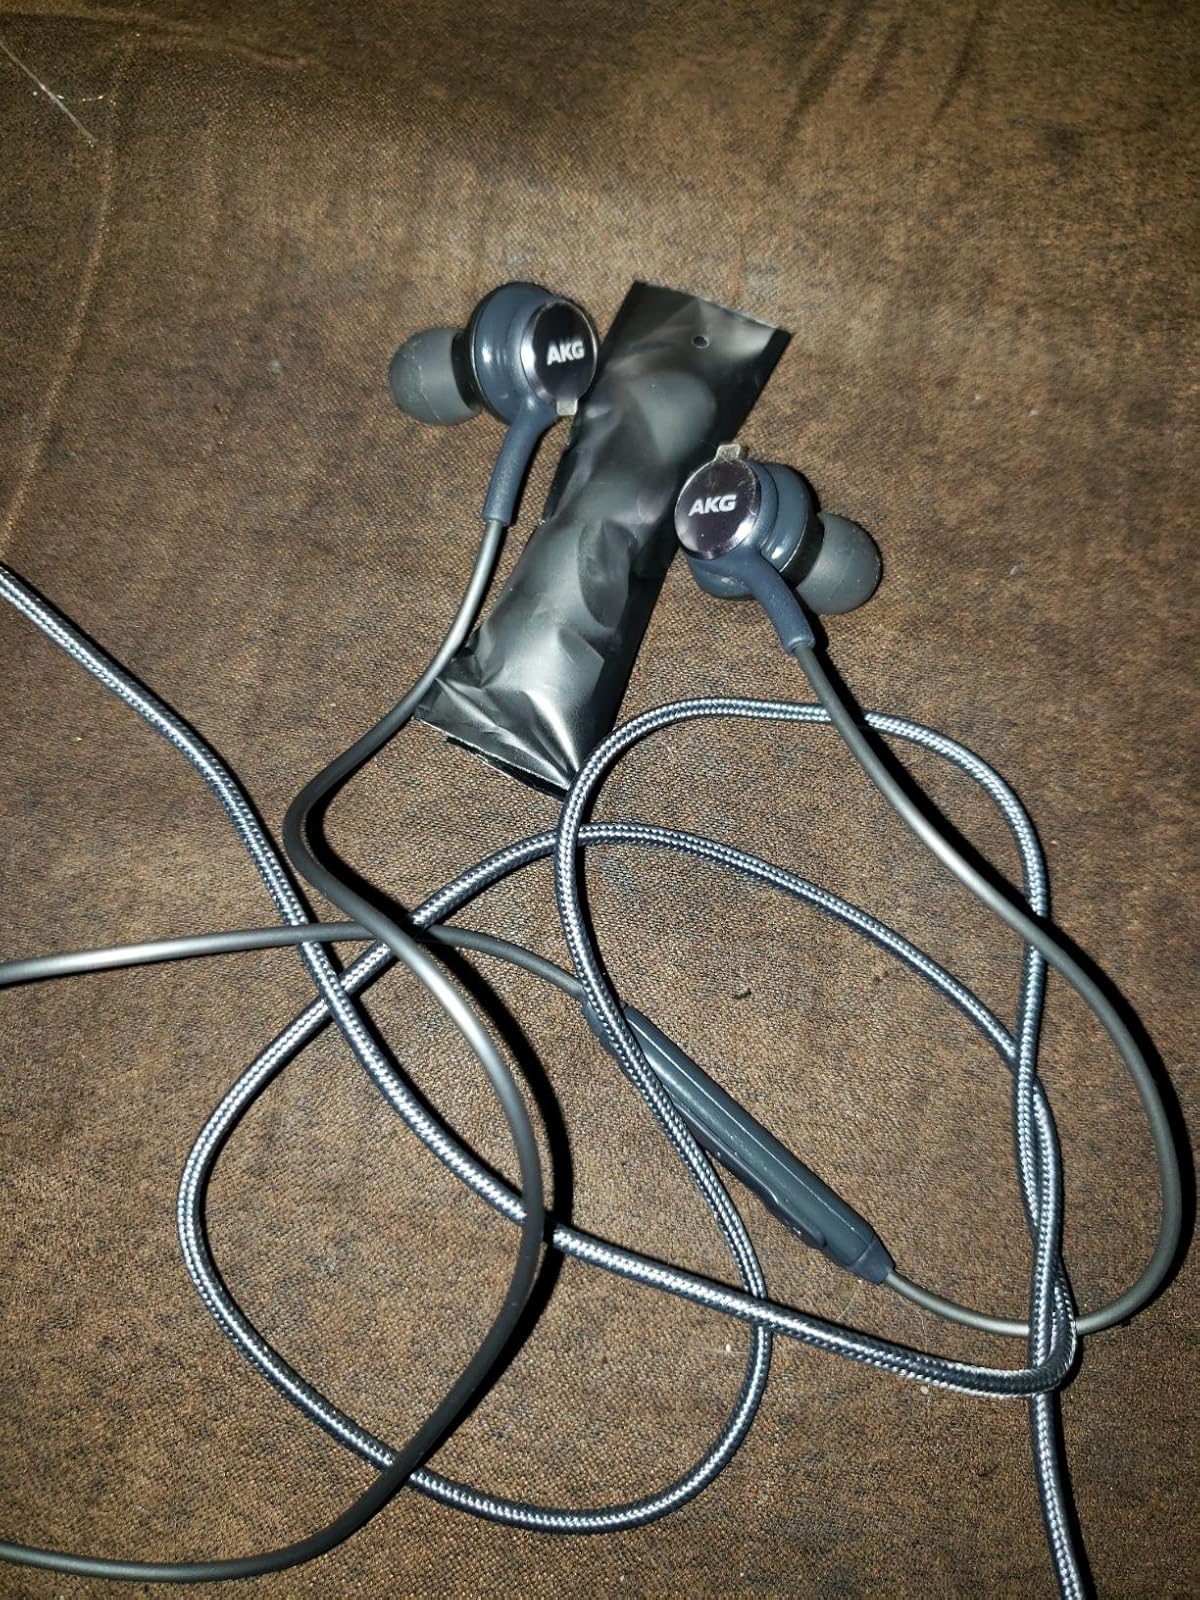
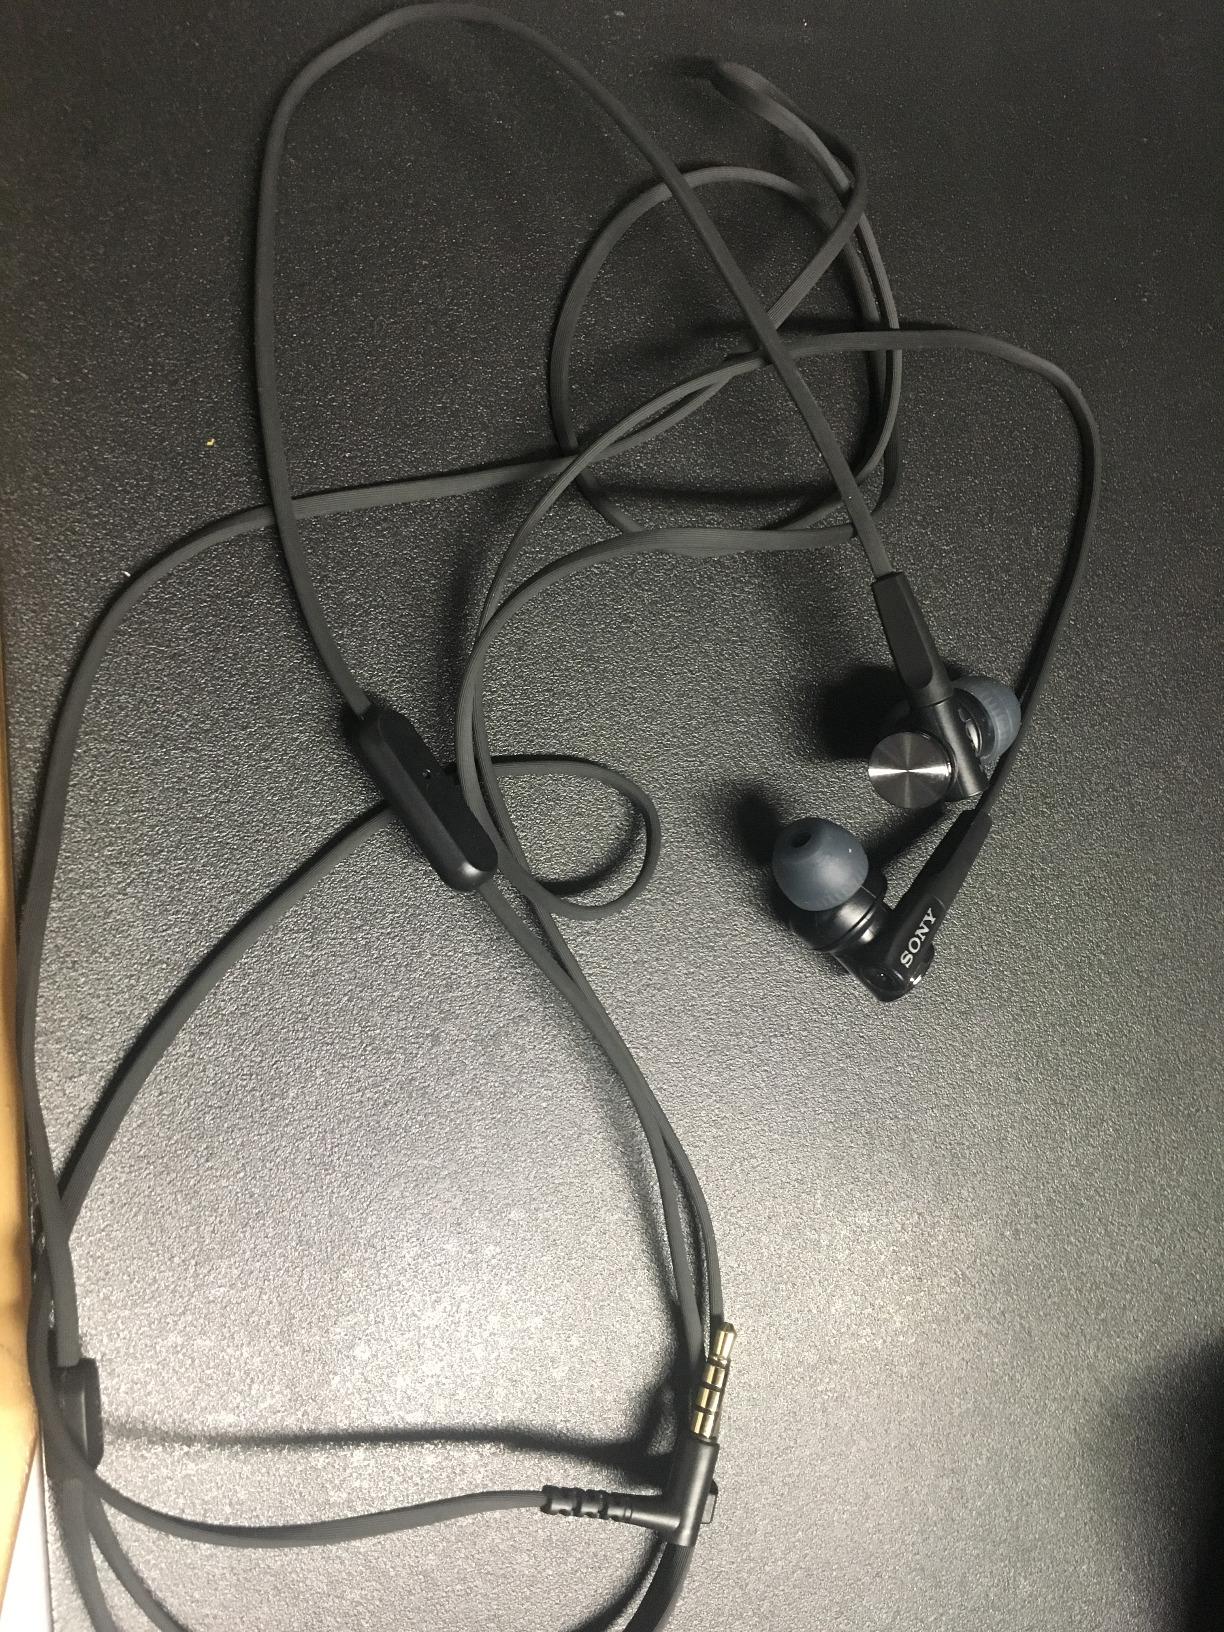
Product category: headphones
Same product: no